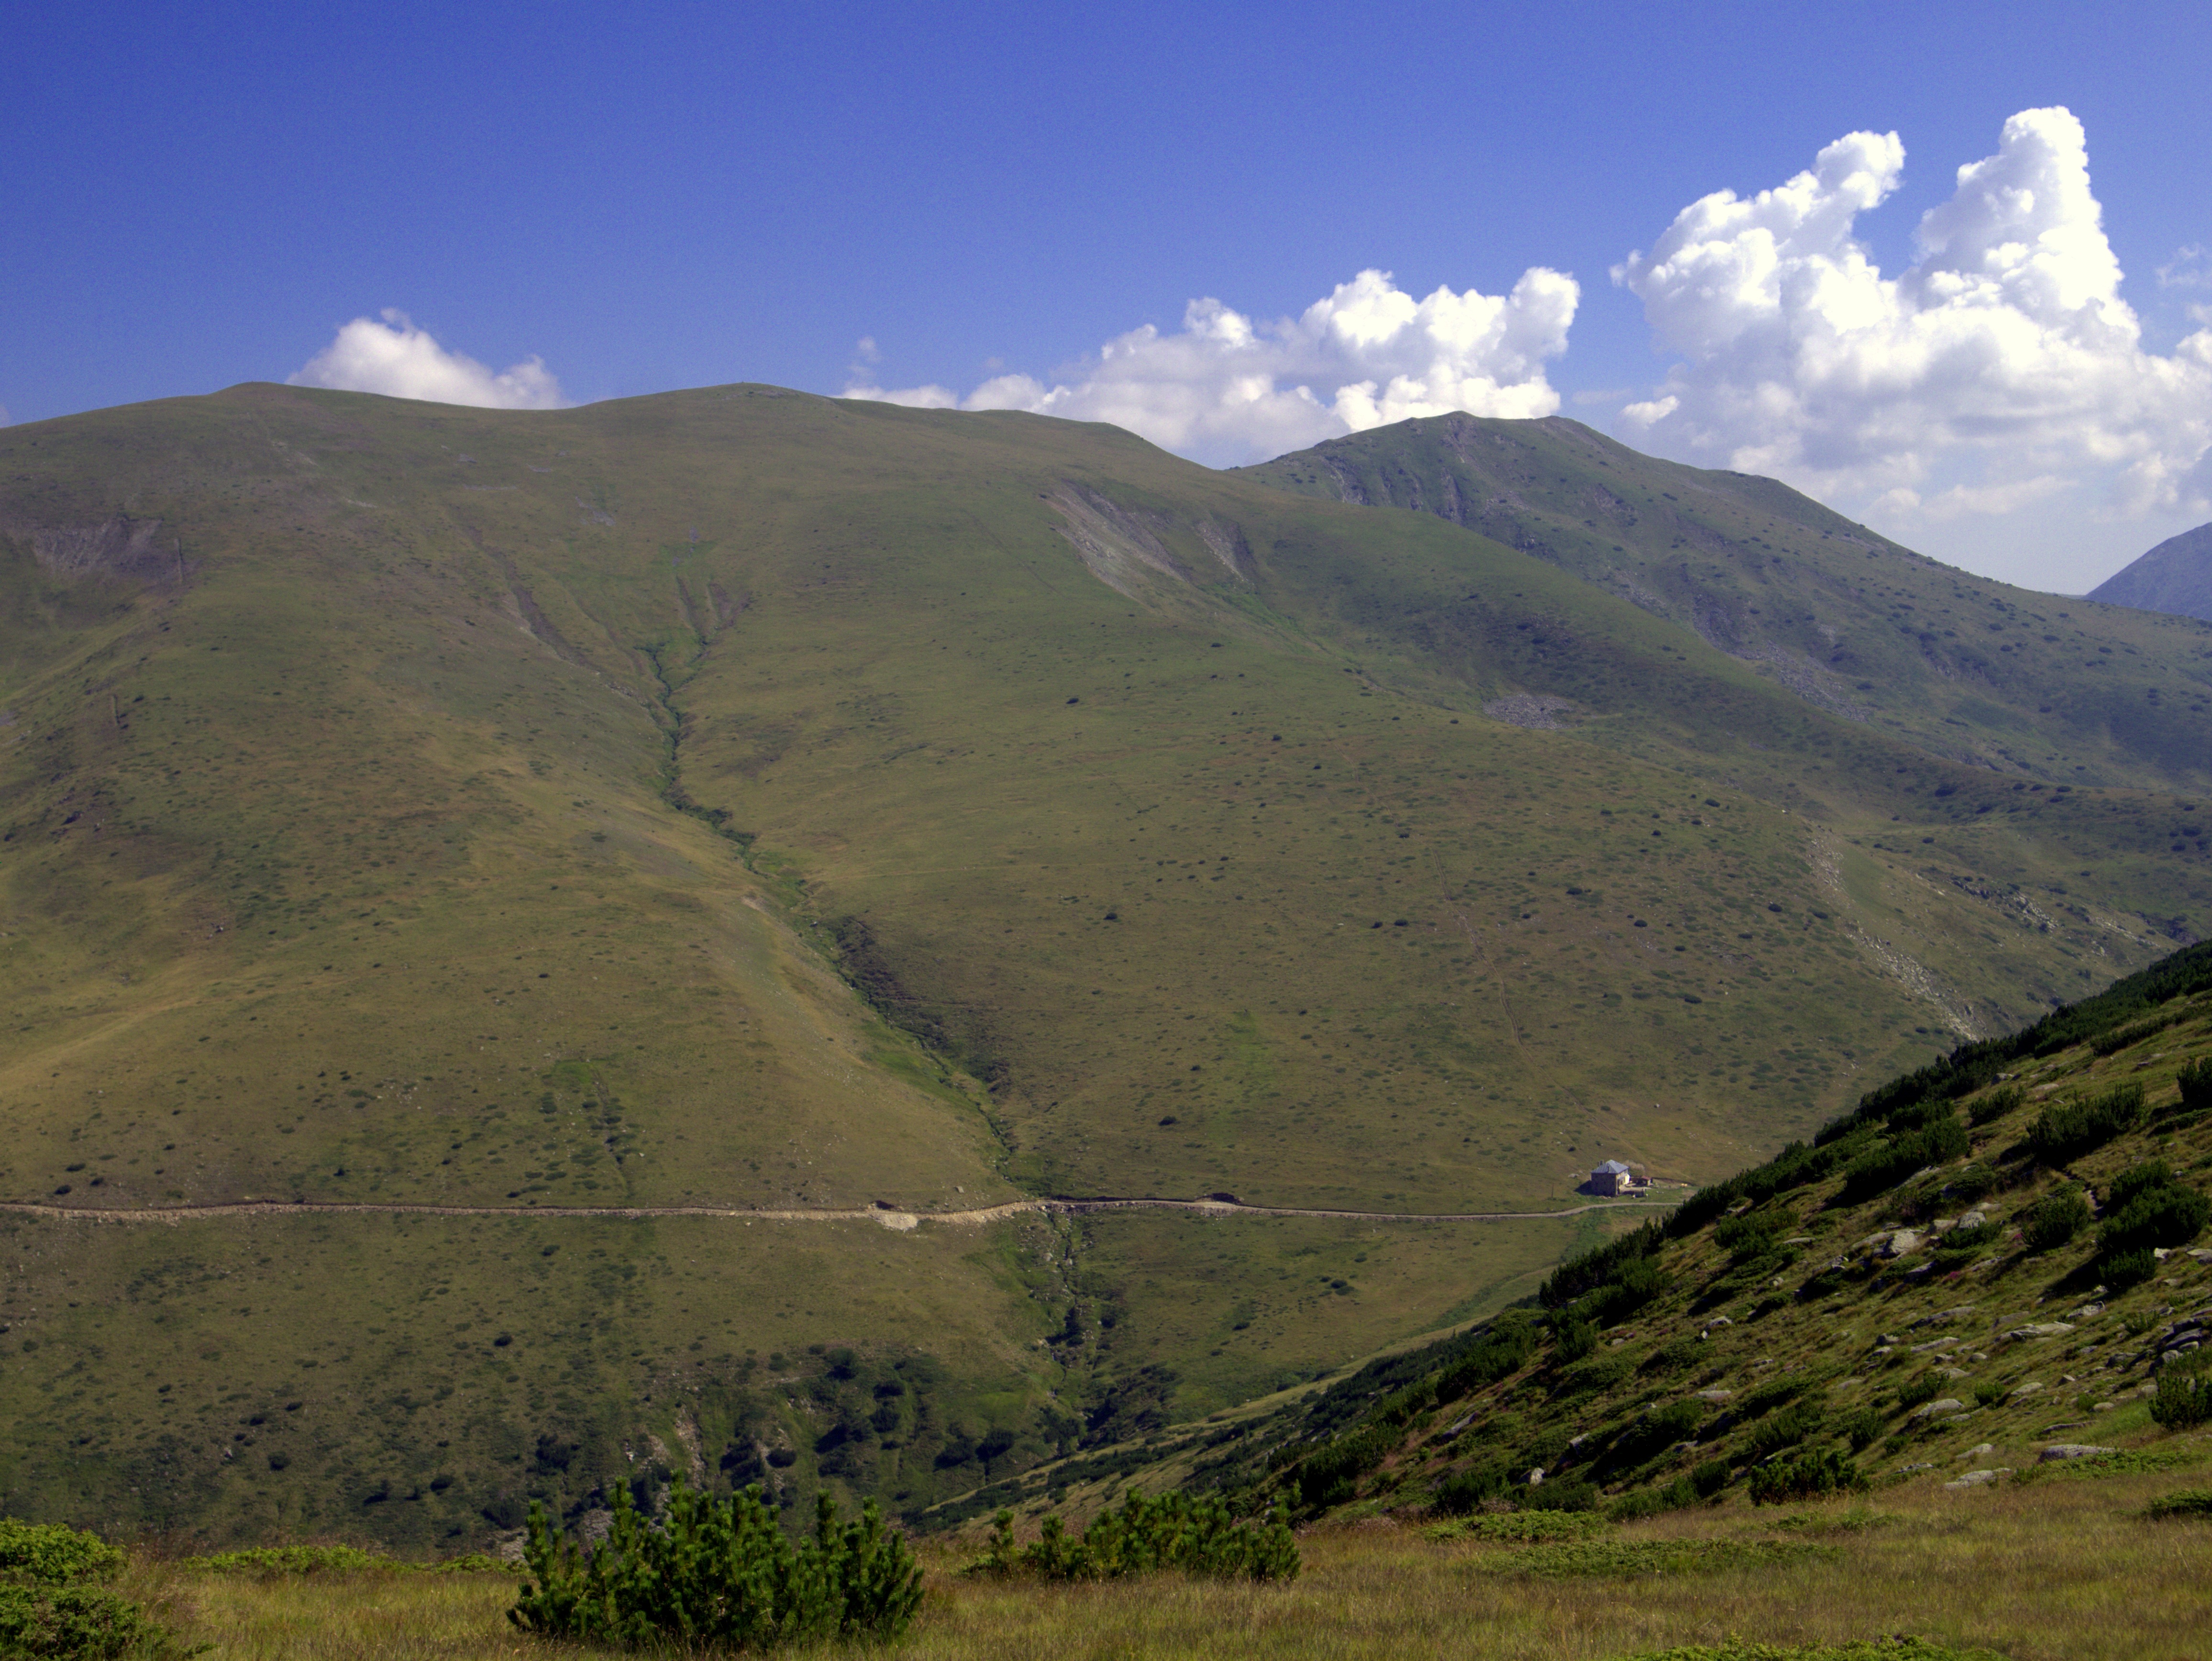
landscape, nature, path, wilderness, walking, mountain, meadow, hill, lake, valley, mountain range, pasture, highland, ridge, plain, clouds, mountains, alps, grassland, plateau, fell, loch, bulgaria, rural area, landform, lake district, mountain pass, geographical feature, mountainous landforms, rila, cottage makedonia